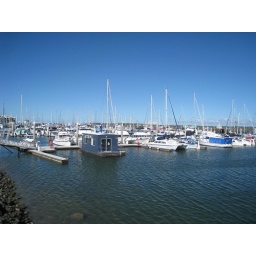
The boats in the boat club.